Serhiy Mahera

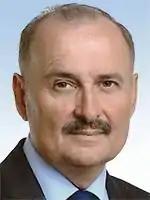
Official portrait, 2019

Serhiy Vasylovych Mahera (born 8 November 1956) is a Ukrainian businessman and politician currently serving as a People's Deputy of Ukraine from Ukraine's 58th electoral district since 29 August 2019. Member of the Verkhovna Rada Committee on Environmental Policy and Nature Management, Chairman of the Subcommittee on Overcoming the Consequences of the Chernobyl Disaster. Previously a member of Opposition Bloc, he is not part of any faction in the Verkhovna Rada (Ukraine's parliament).